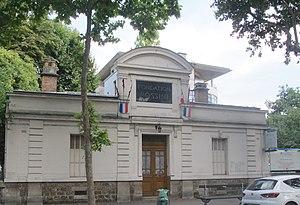
Fondation Rossini, 35 rue Mirabeau (Paris 16e). Elle fait partie de l'ensemble hospitalier Sainte-Périne.